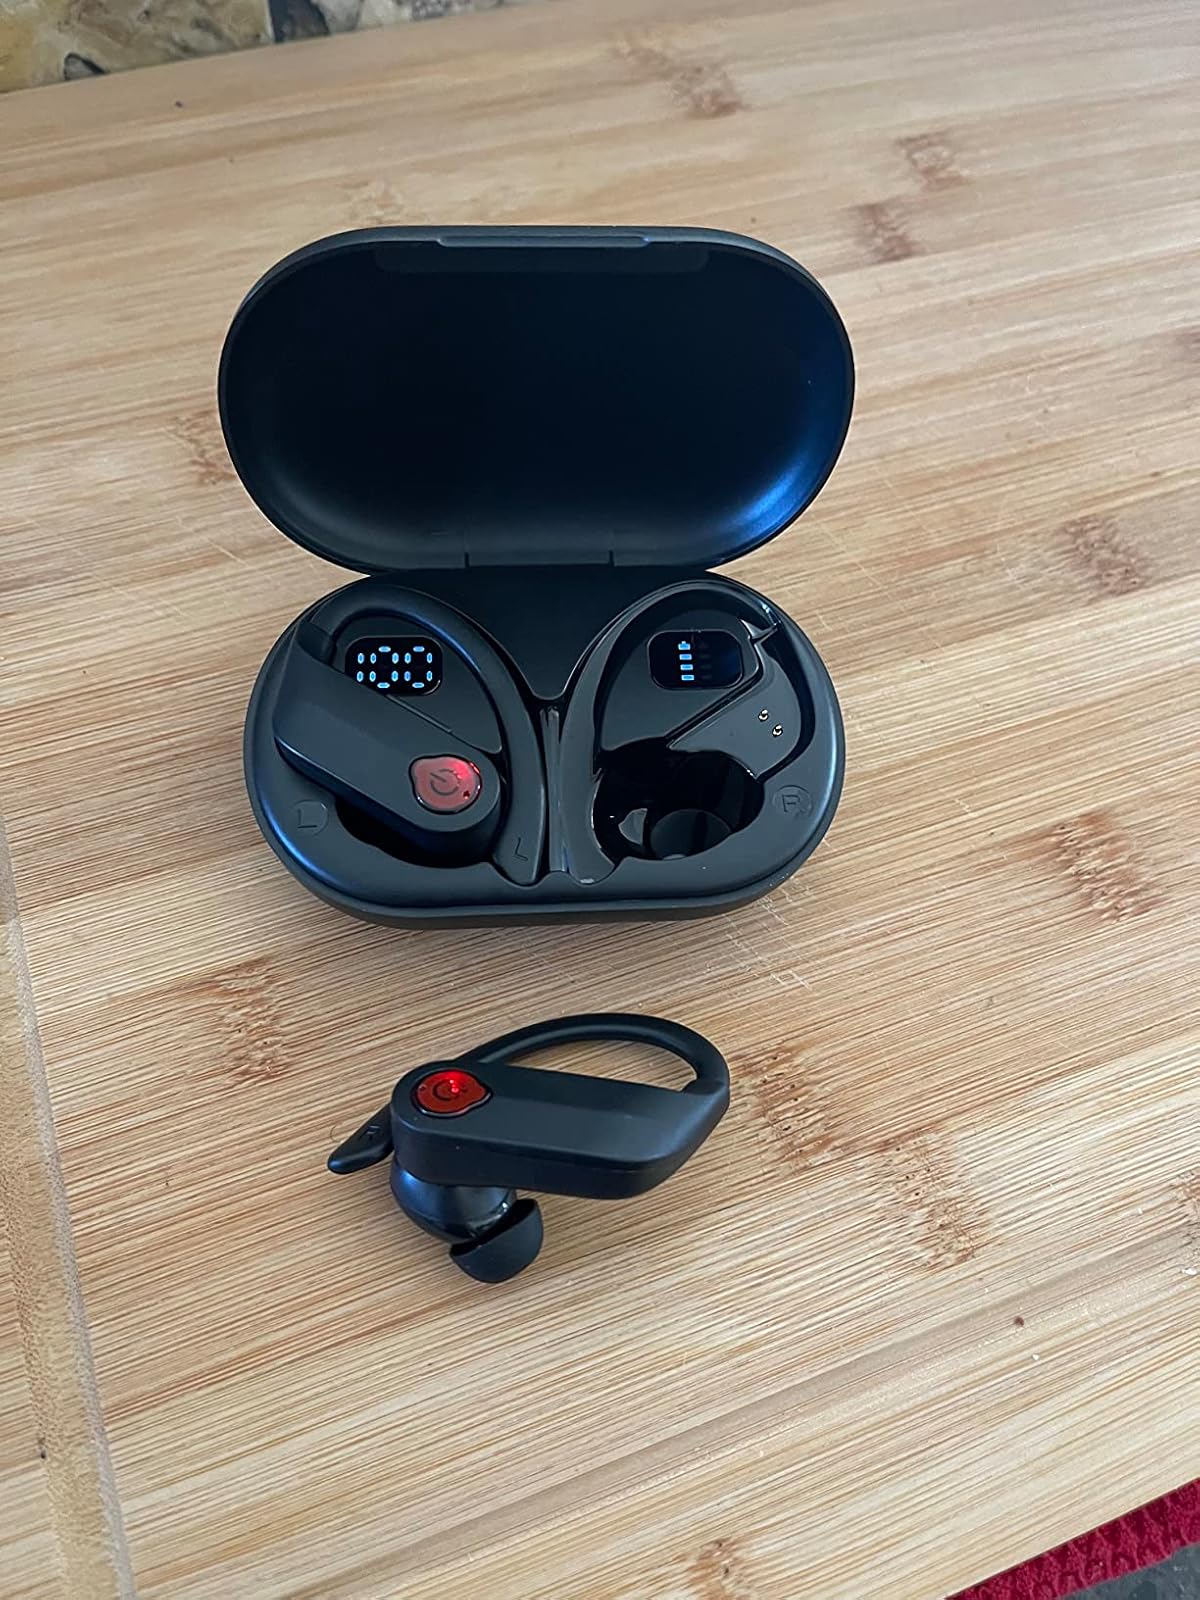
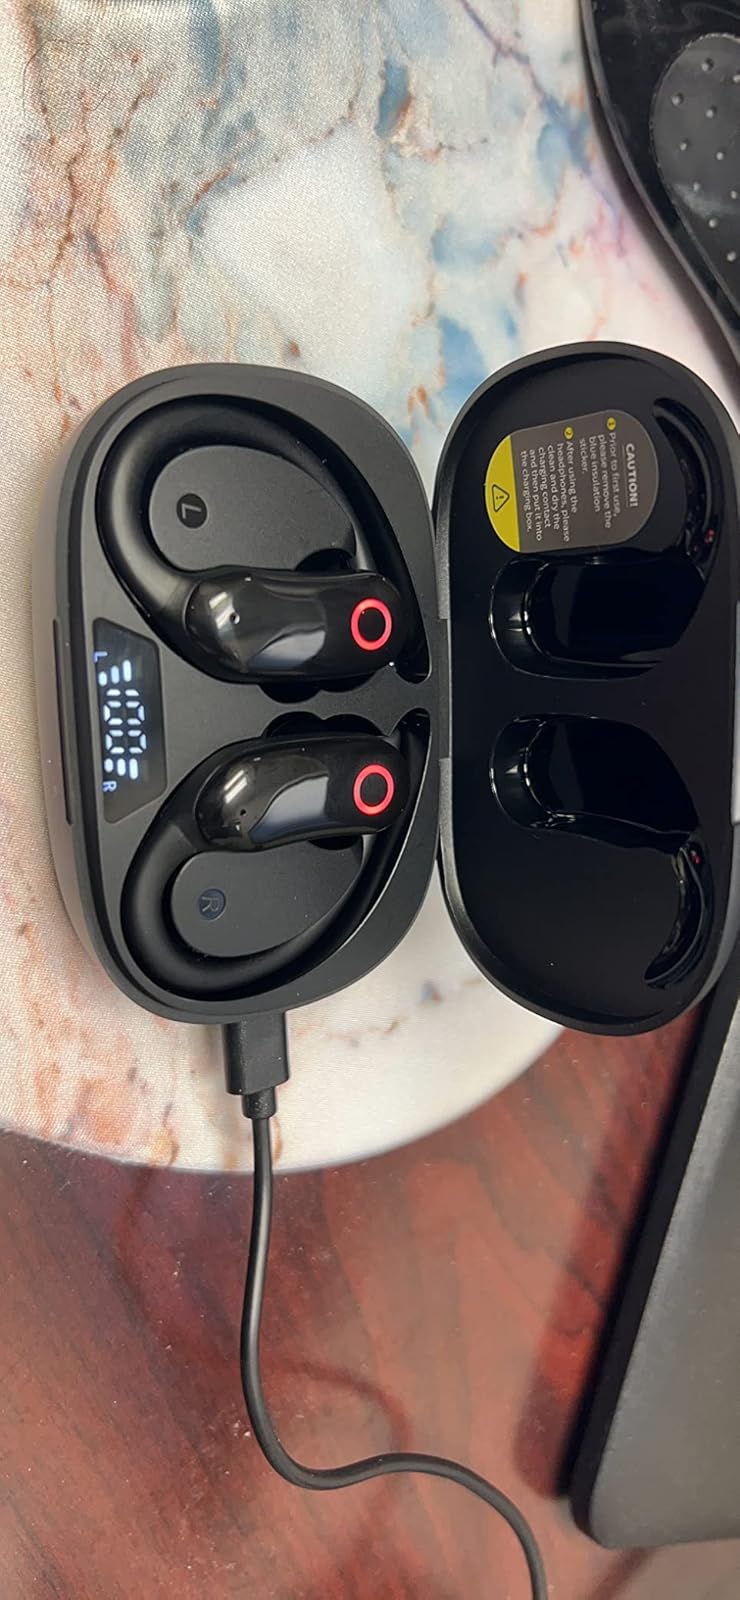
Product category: earbuds
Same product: no